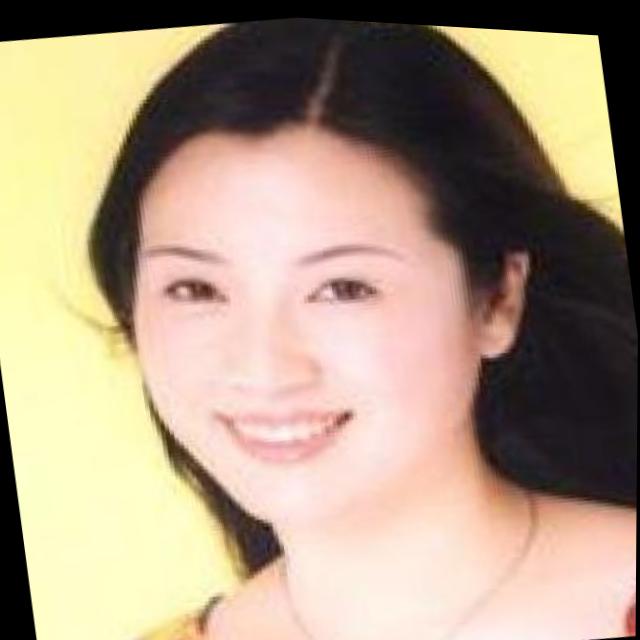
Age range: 21-44